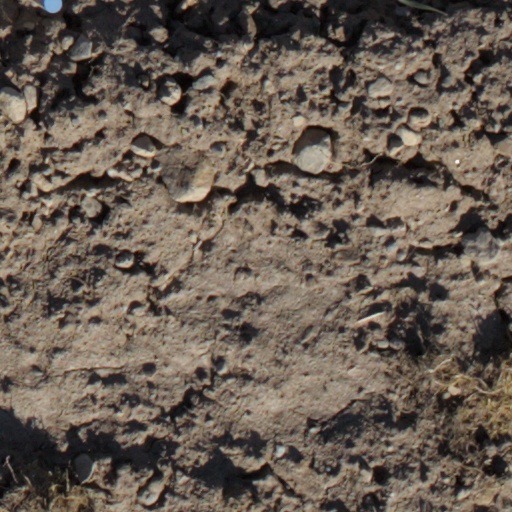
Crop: wheat